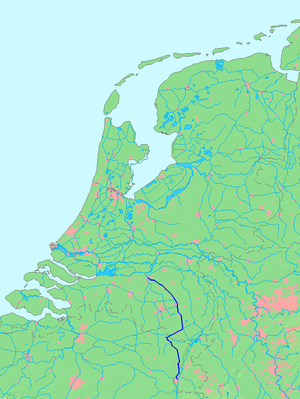
Le Zuid-Willemsvaart est un canal qui sert comme raccourci et itinéraire alternatif entre la Meuse belge près de Maastricht et sa partie brabançonne près de Bois-le-Duc. Le canal traverse les provinces du Limbourg néerlandais, du Limbourg belge et du Brabant-Septentrional.